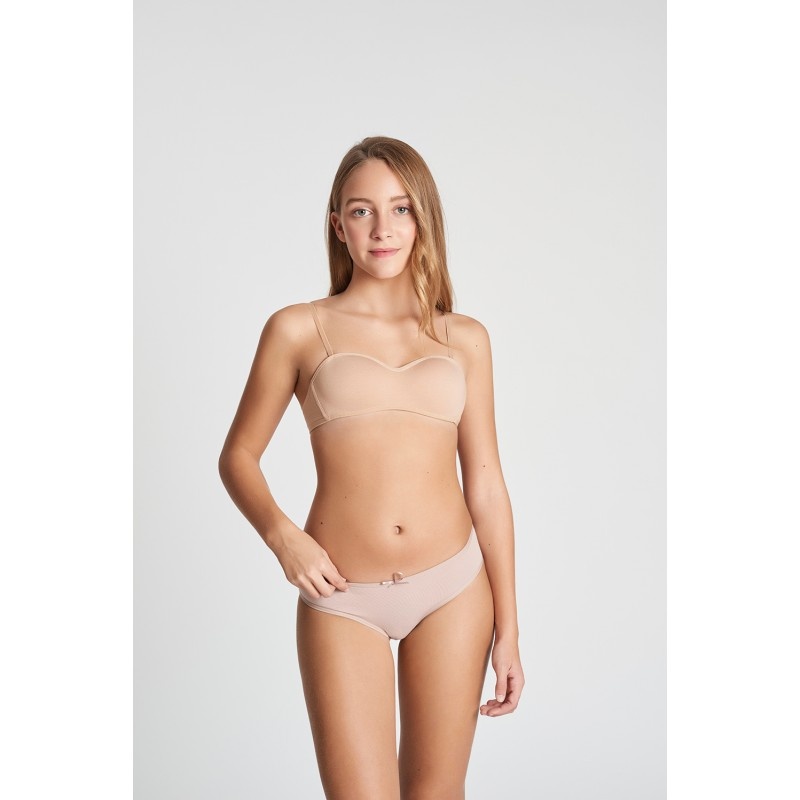
Sujetador niña básico SIN TIRANTES Y SIN AROS algodón KEHAT
Brand: kehat
Sujetador sin aros con corte bandeau para usarlo sin tirantes perfecto como primer sujetador o sujetador de primera postura sin tirantes. Trae tirantes extraibles que también puedes usar atados al cuello y cruzados en la espalda. En la composición de este sujetador sin aros predomina el algodón y lleva copas con fino relleno para que no se note el pezón bajo la ropa y ejerza mayor sujeción sobre el pecho. Disponible desde la talla 70 hasta la talla 90. Tenemos varias opciones de color básicas Composición: 95% algodón, 5% elastano.
Category: Apparel & Accessories > Clothing > Girls' Underwear > Girls' Undershirts > First Bras